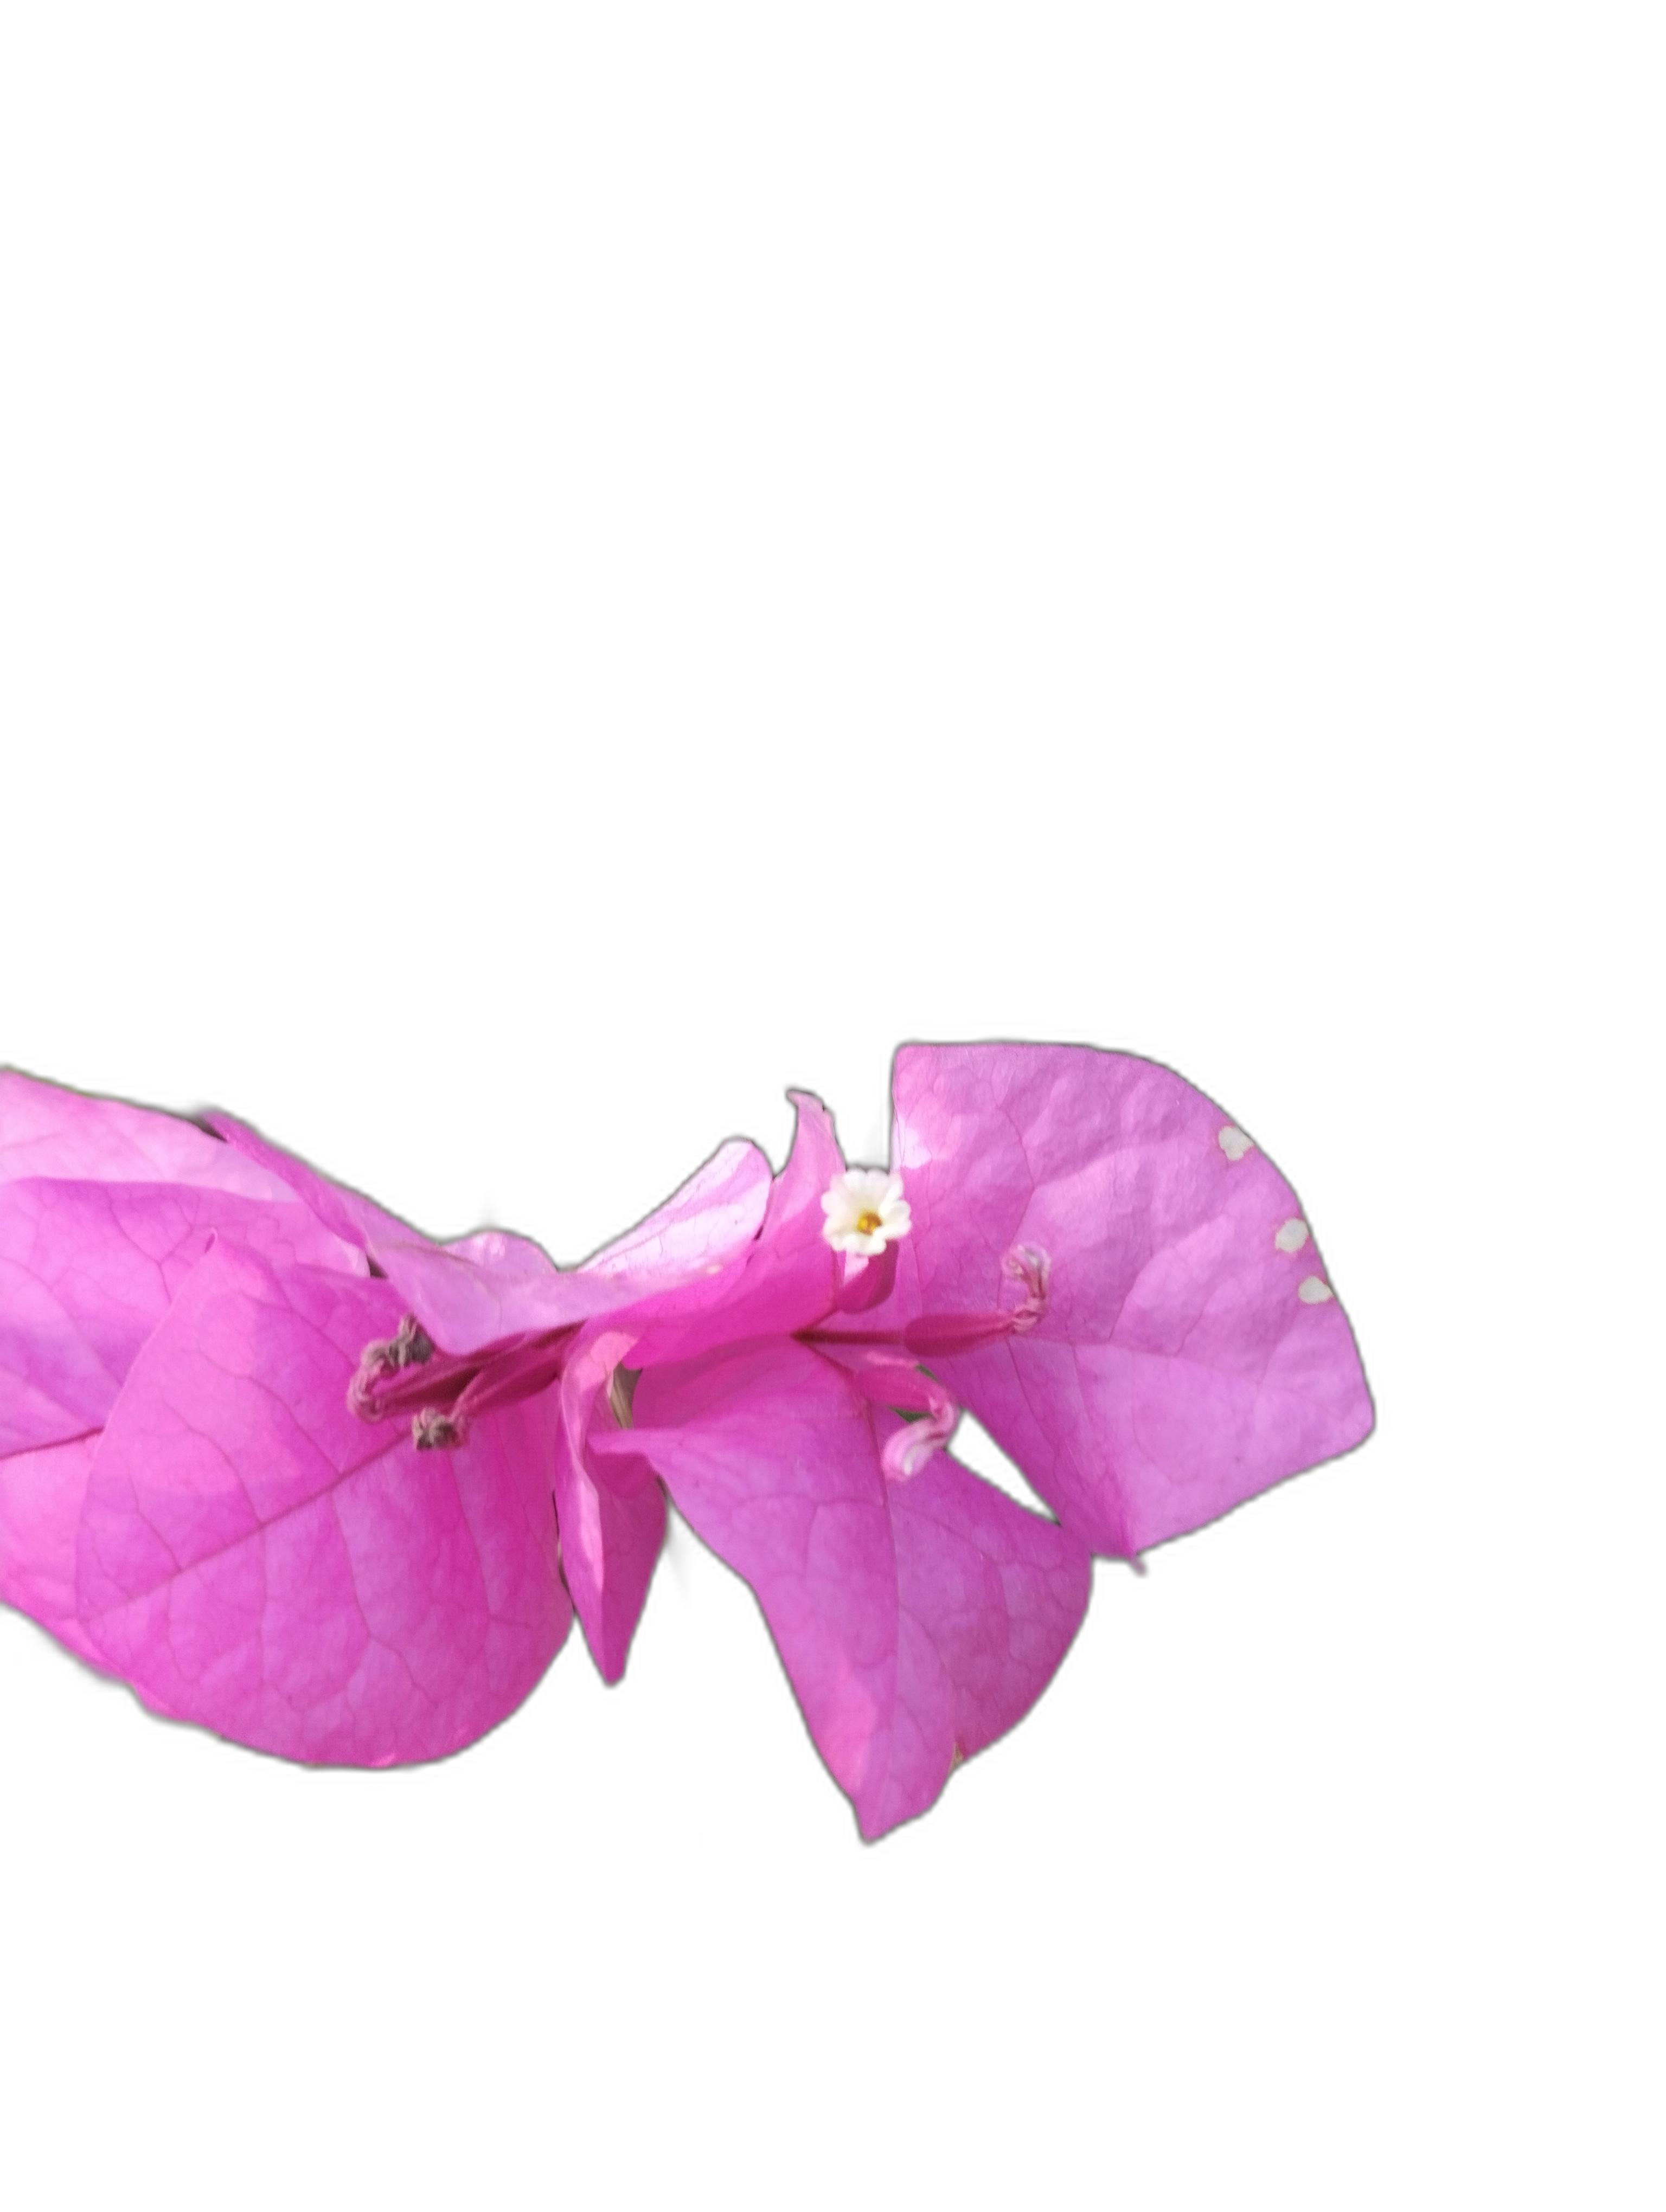
Label: Bougainvillea